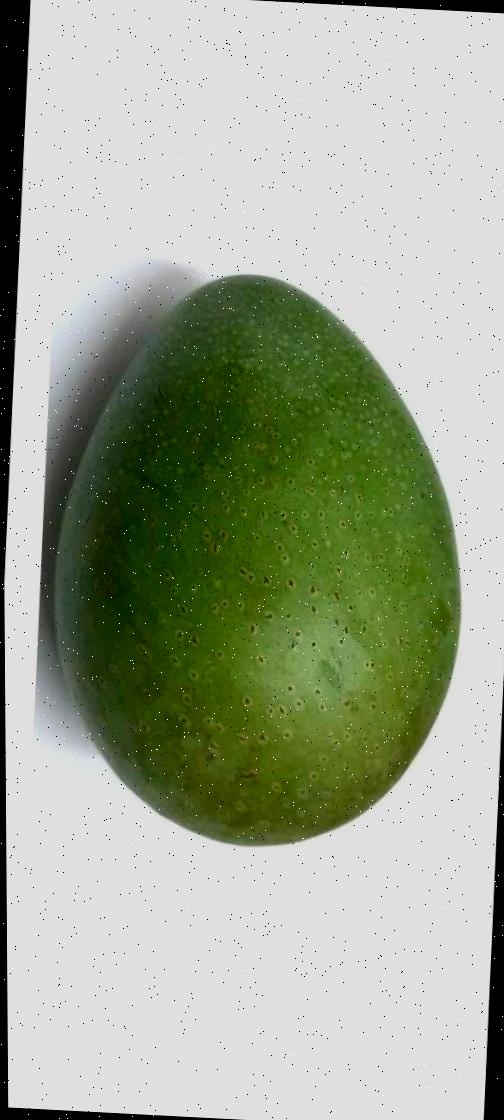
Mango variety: Ashshina Zhinuk